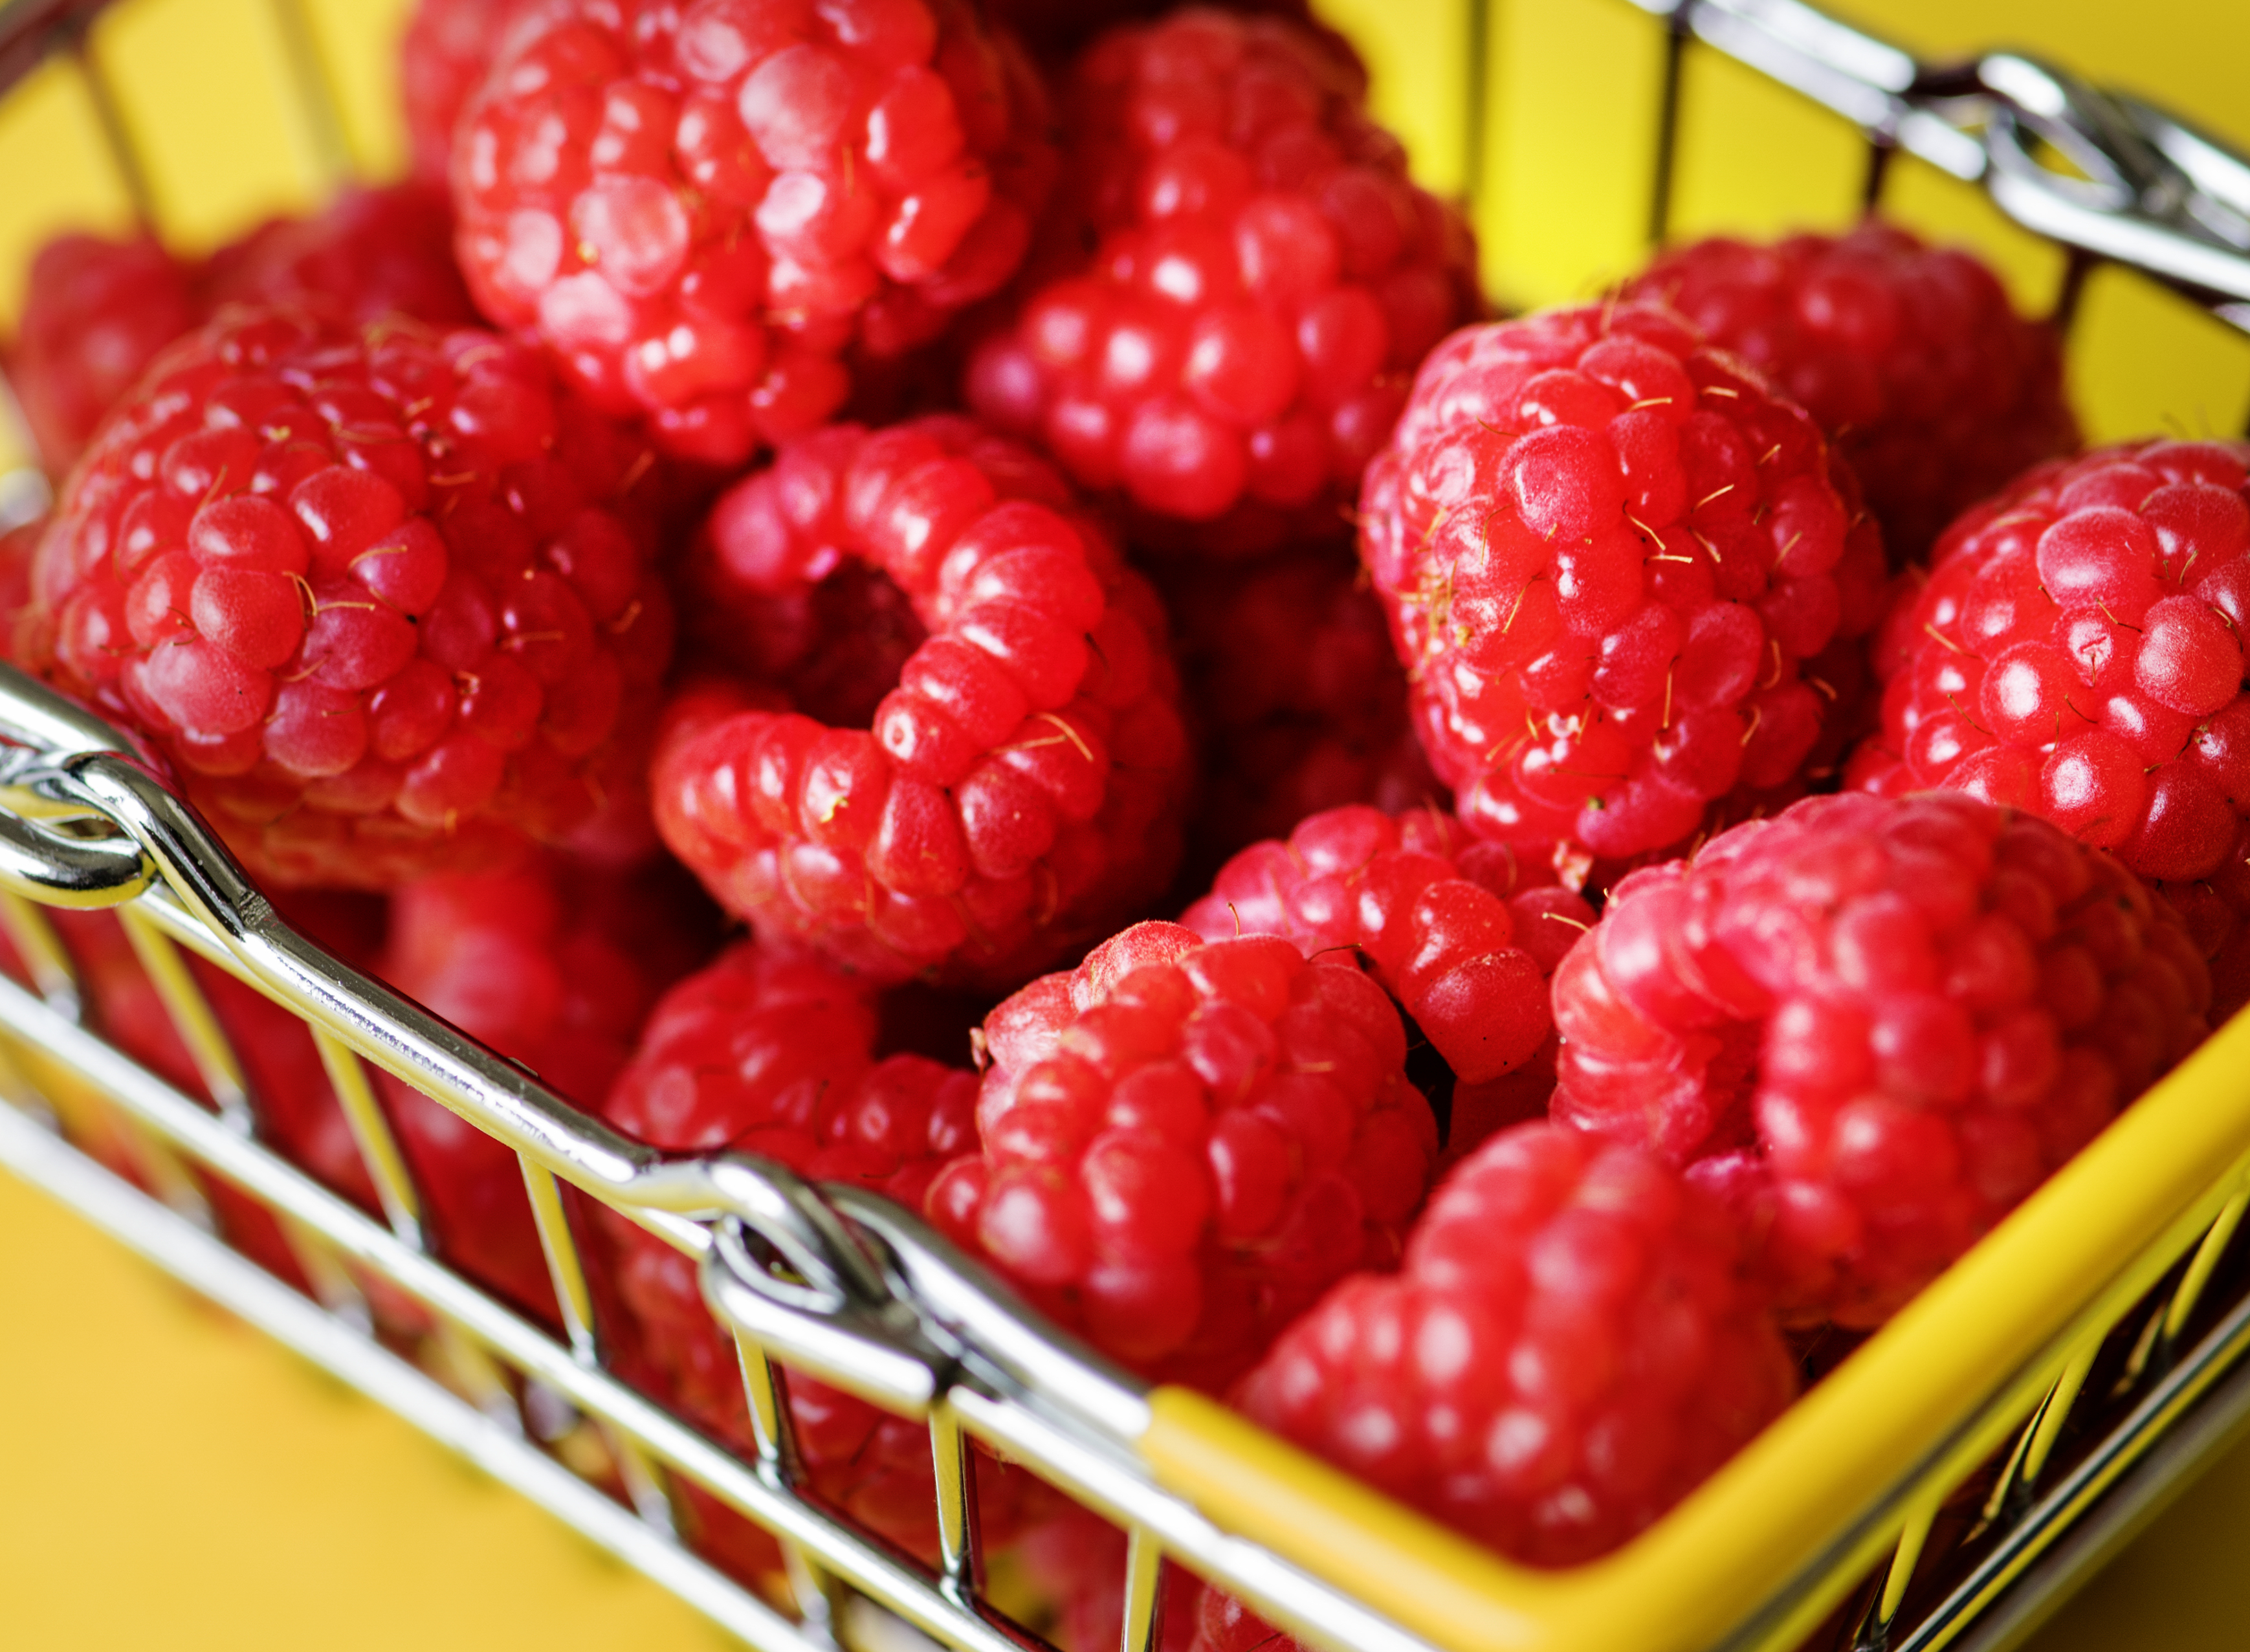
basket, berry, breakfast, bright, bunch, cart, close up, closeup, delicious, dessert, diet, drink, food, fresh, frozen, fruit, gourmet, health, healthy, ingredient, juicy, mini, natural, organic, raspberry, raw, red, ripe, round, sale, seed, serving, shake, shopping, shopping basket, smoothie, summer, supermarket, sweet, tasty, texture, vitamin, yellow, yoghurt, natural foods, frutti di bosco, strawberry, strawberries, sweetness, local food, produce, superfood